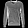
Label: Pullover